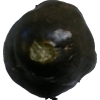
Label: cucumber